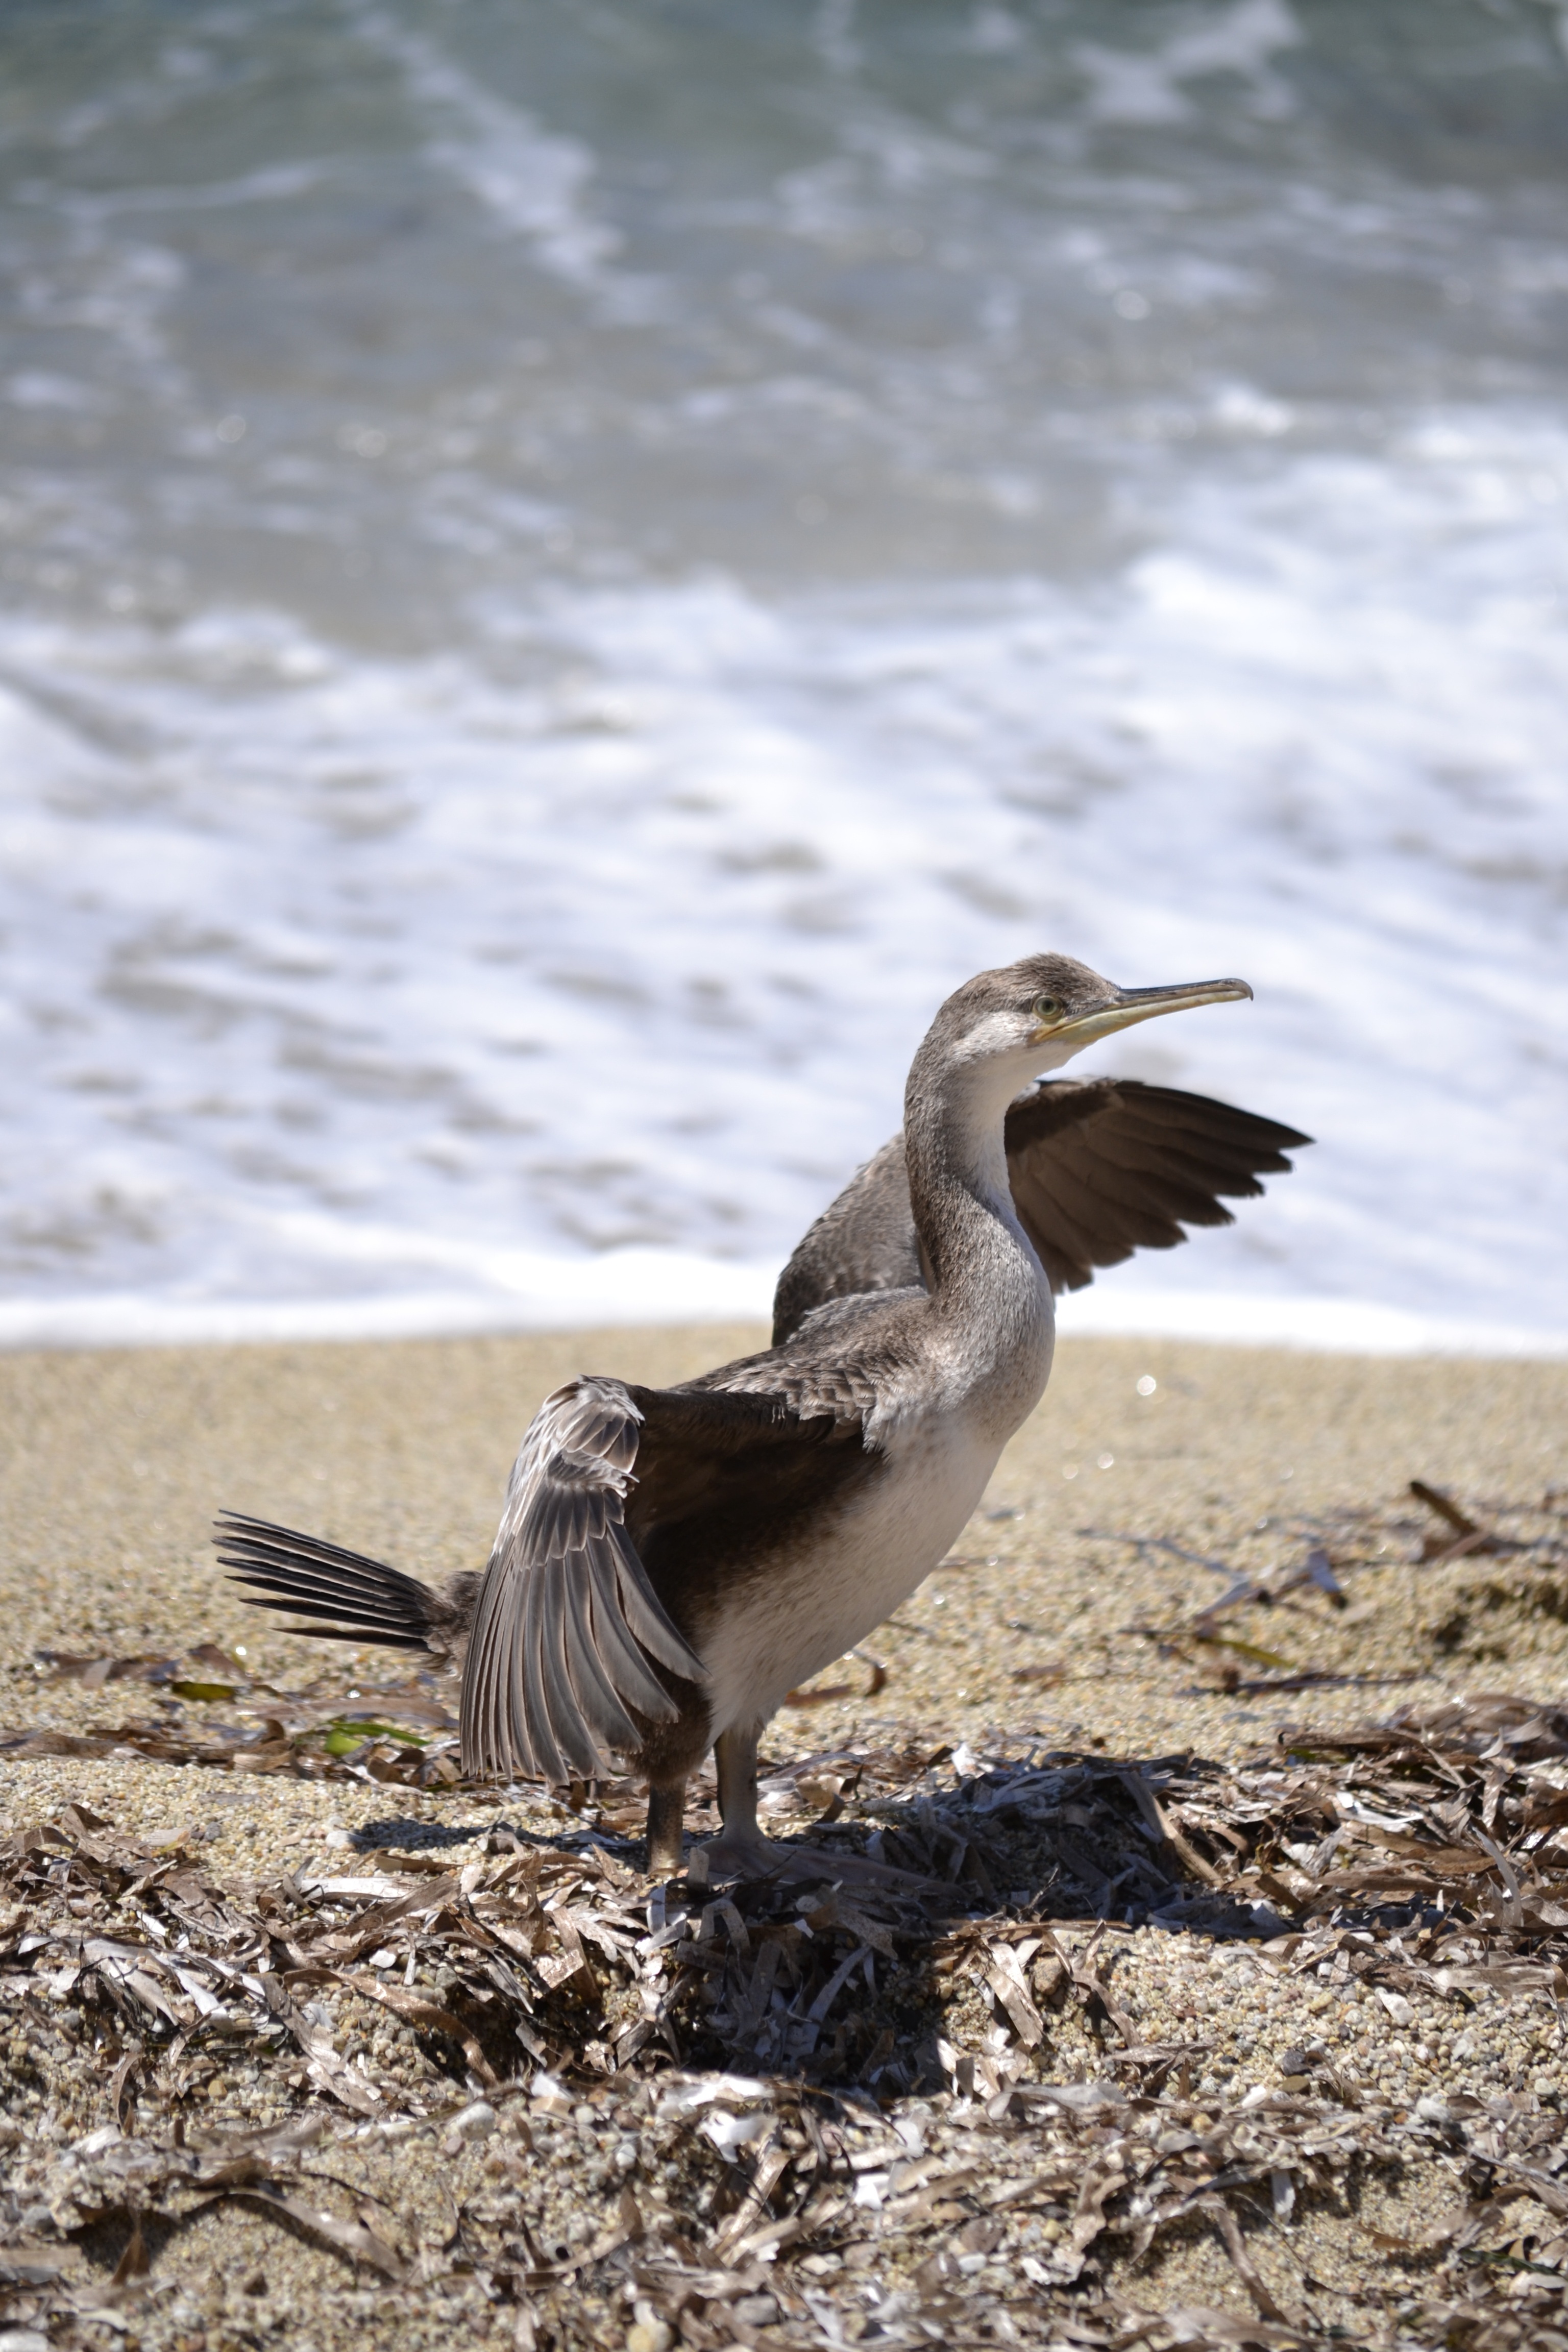
sea, nature, sand, bird, wing, seabird, wildlife, fauna, birds, duck, goose, vertebrate, cormorant, waterfowl, water bird, sea birds, seevogel